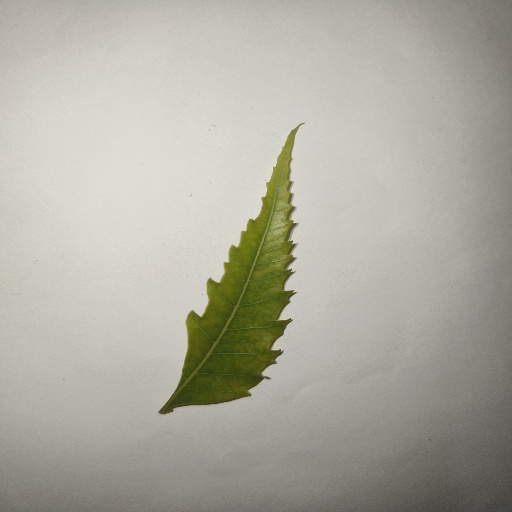
Species: Neem
Leaf condition: Yellow Leaf